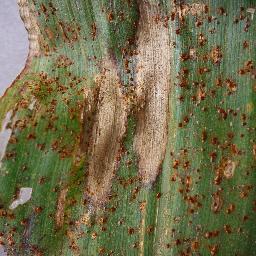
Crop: corn
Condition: (maize)_northern_blight